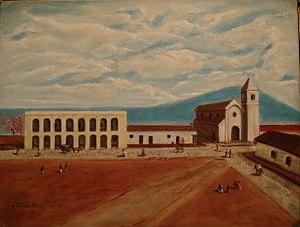
Les cabildos étaient des corps administratifs coloniaux chargés de diriger les municipalités à l'époque de l’Empire espagnol. Mis en place tant aux Philippines que dans toute l’Amérique, ils avaient été conçus en adaptant aux besoins nouveaux les anciennes mairies médiévales espagnoles, lesquelles se nommaient parfois également cabildos, par analogie avec les assemblées de chanoines des églises cathédrales ou collégiales. La dénomination complète par laquelle on avait coutume de désigner chacun d’eux était « Muy Ilustre Cabildo, Justicia y Regimiento de... ». Le cabildo espagnol ne procédait pas de Rome, mais fut une émanation de l’individualisme germanique.
La province de Tucumán est une province de l'Argentine située au nord-ouest du pays. Elle a pour capitale la ville de San Miguel de Tucumán.